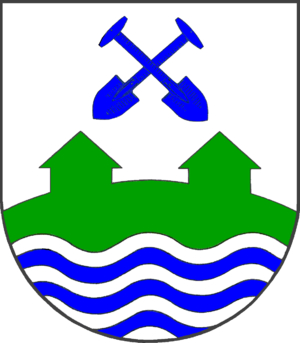
Averlak est une commune allemande du Schleswig-Holstein, située dans l'arrondissement de Dithmarse, à six kilomètres au nord-est de la ville de Brunsbüttel. Averlak est l'une des 14 communes de l'Amt Burg-St. Michaelisdonn dont le siège est à Burg.